Eastwood, Nottinghamshire

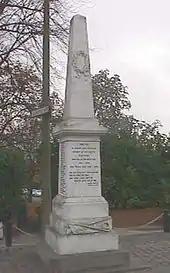
Eastwood War Memorial

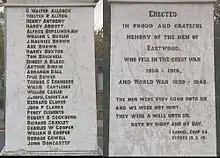
Inscription on War Memorial

"The Buildings" is a housing estate, consisting of some 300 terraced miners' cottages, built in the 1860s. They were saved from demolition by a council scheme, which won an EEC habitat award in 1977. It was also used to illustrate the European Community's Urban Renaissance competition in 1980.